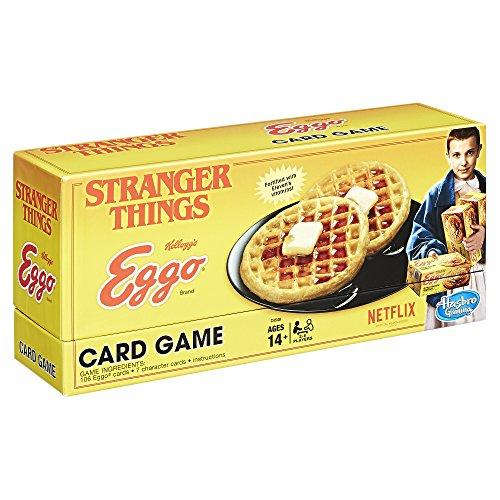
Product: Stranger Things Eggo Card Game
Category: Toys & Games | Games & Accessories | Card Games
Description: Escape from the Upside Down and get rid of all Eggo cards.
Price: $16.98
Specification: ProductDimensions:2.5x9.2x4.1inches|ItemWeight:3.2ounces|ShippingWeight:3.2ounces(Viewshippingratesandpolicies)|ASIN:B076PQ8DTF|Itemmodelnumber:B076PQ8DTF|Manufacturerrecommendedage:14yearsandup